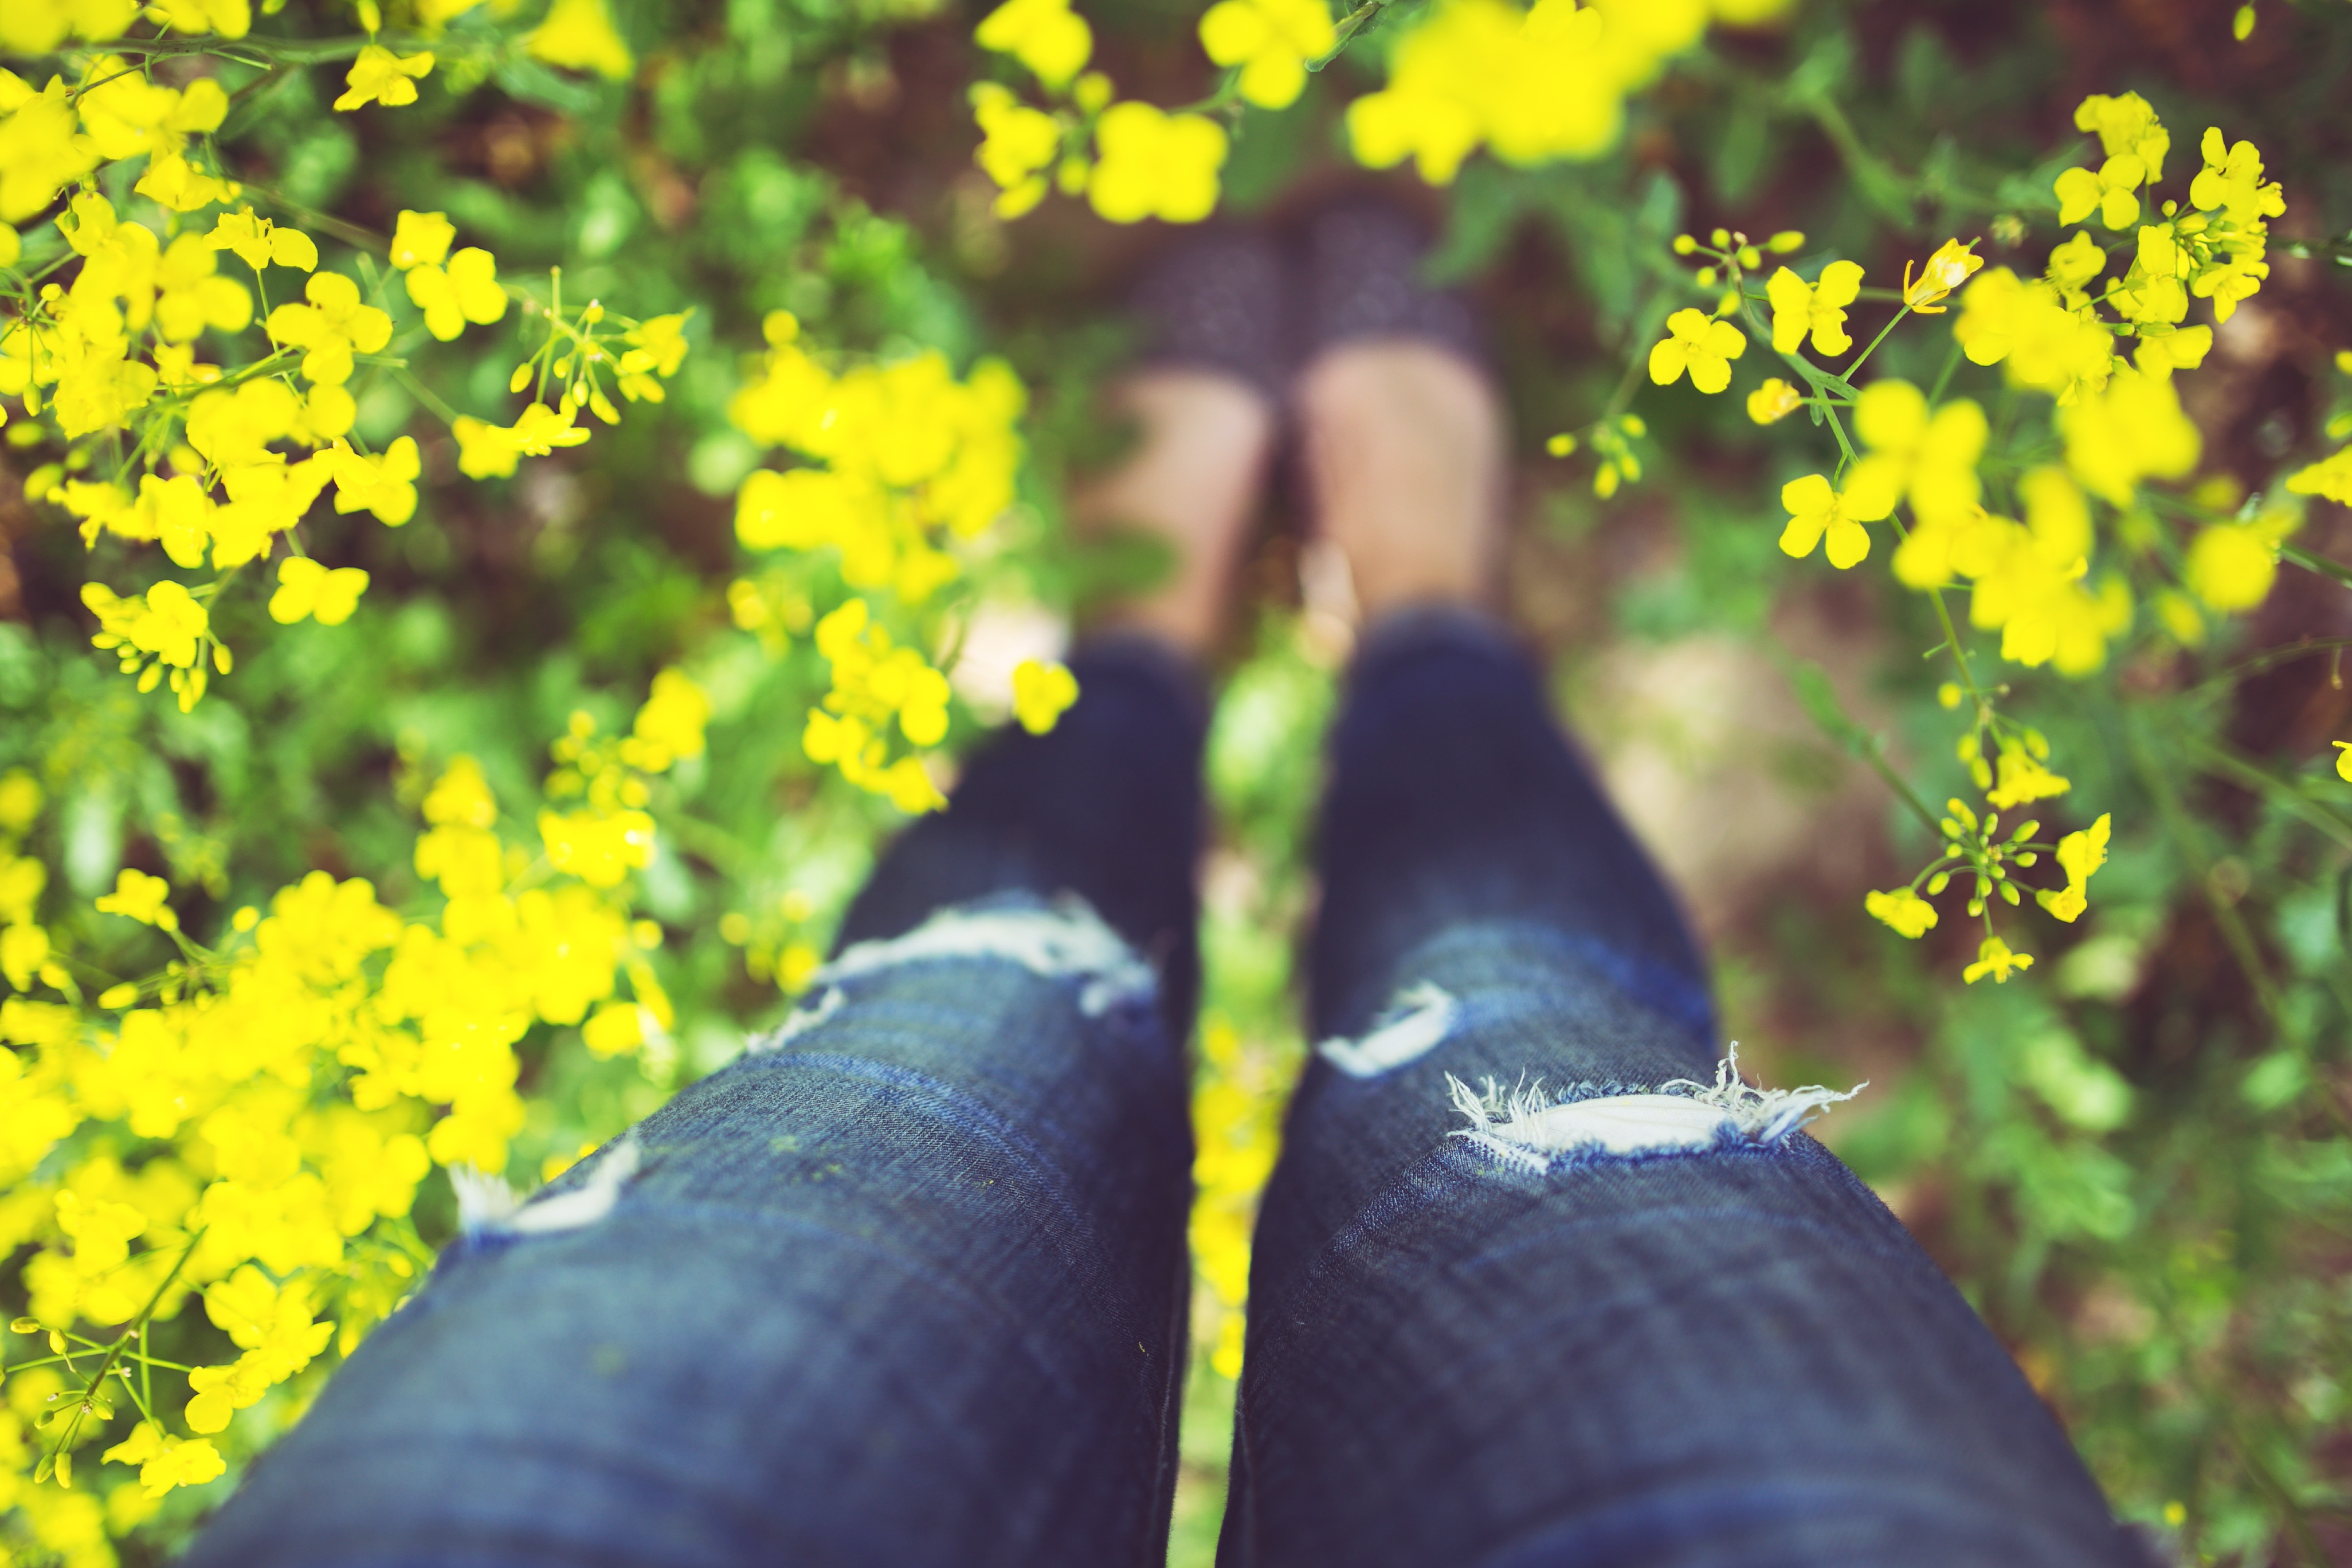
tree, nature, forest, grass, branch, blur, people, plant, girl, woman, photography, sunlight, morning, leaf, flower, summer, young, spring, green, autumn, botany, yellow, flora, season, flowers, close up, holidays, legs, stands, macro photography, flowering plant, unconcern, woody plant, land plant, to get